Red Rover

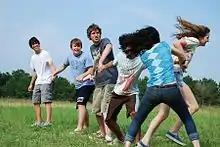
Youths playing the game

Red Rover (also known as the king's run and forcing the city gates) is a team game played primarily by children on playgrounds, requiring 10+ players.